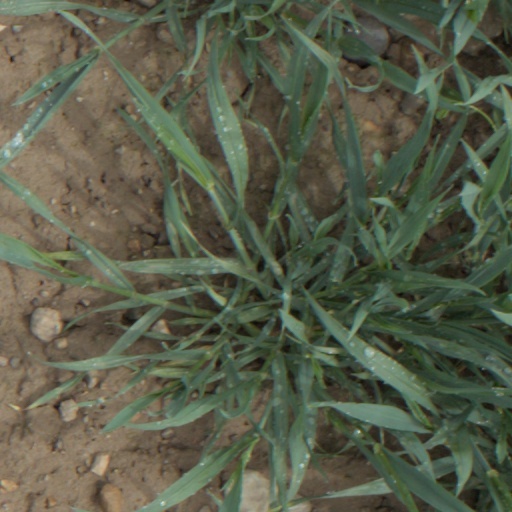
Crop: wheat